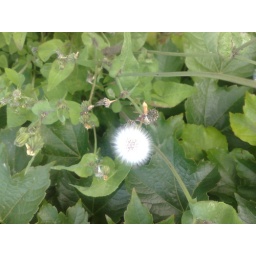
white flower in contrast